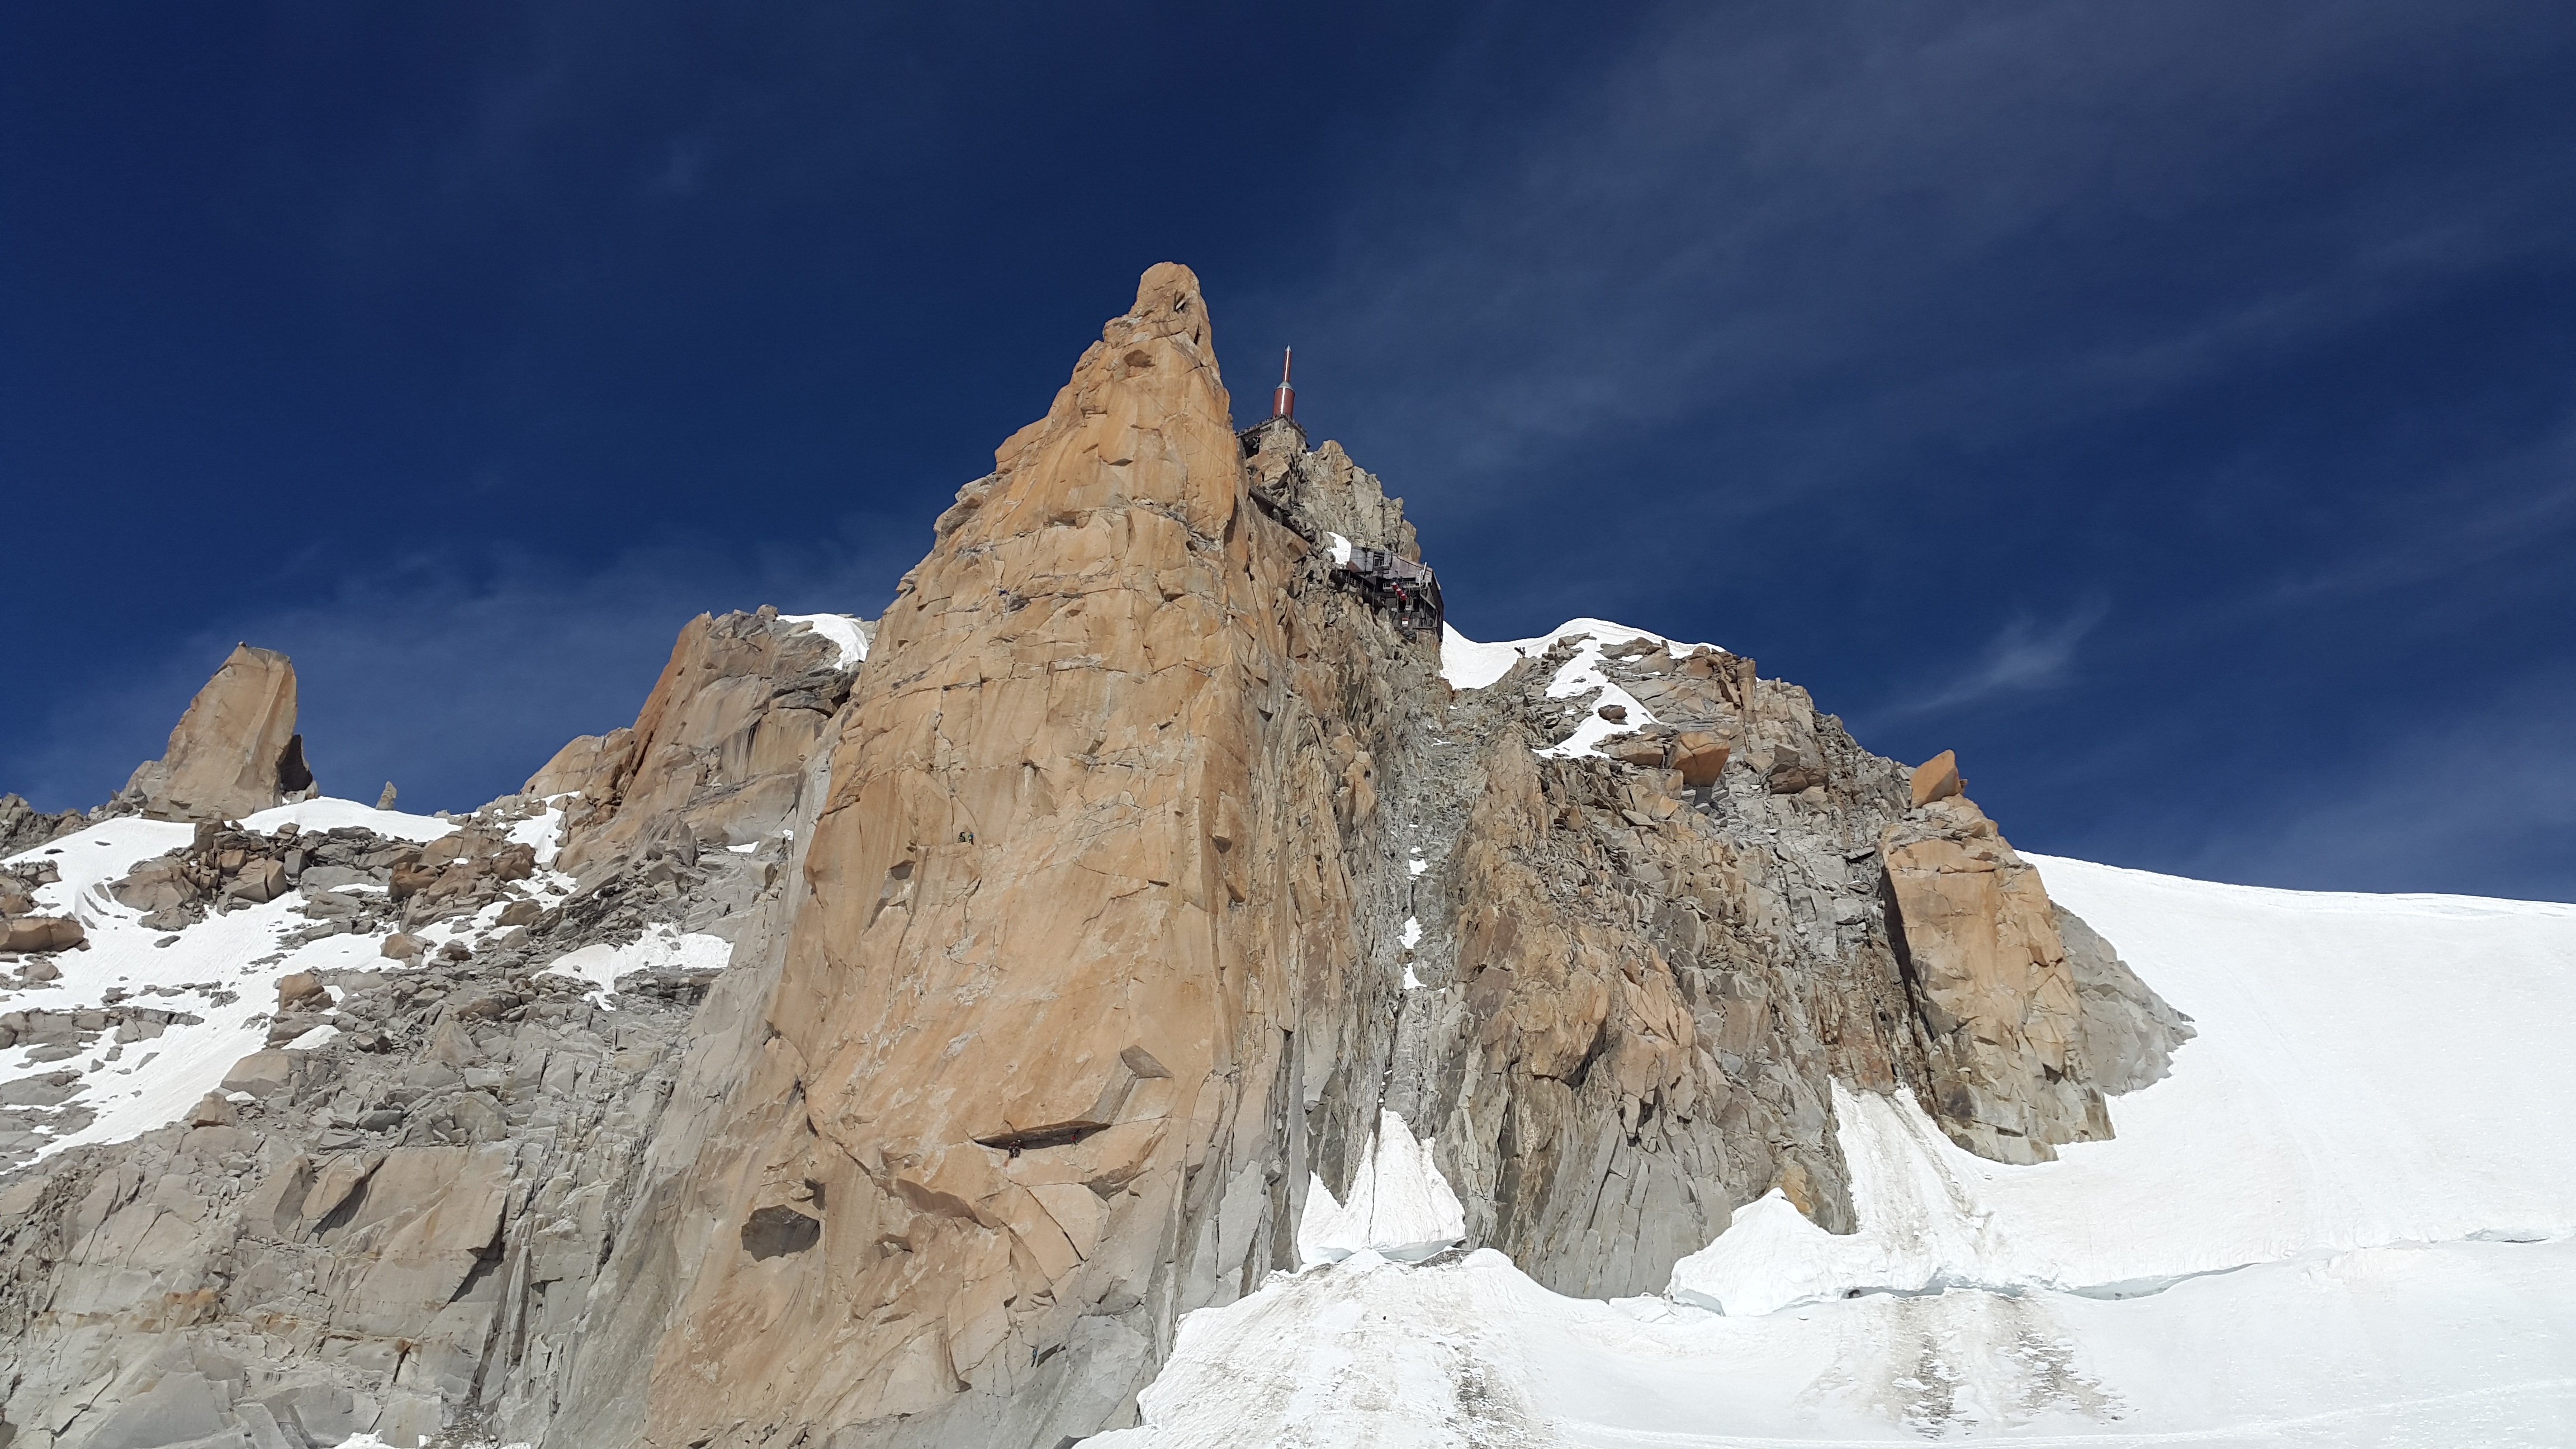
rock, mountain, snow, winter, adventure, mountain range, france, alpine, extreme sport, terrain, ridge, summit, chamonix, mont blanc, mountaineering, geology, sports, mountains, alps, plateau, granite, high mountains, landform, mountain station, aiguille du midi, south wall, outdoor recreation, mountainous landforms, geological phenomenon